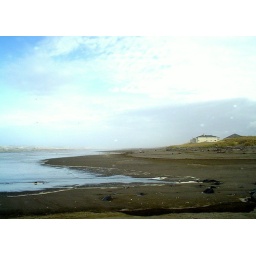
house by the beach